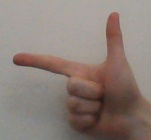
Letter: yaa